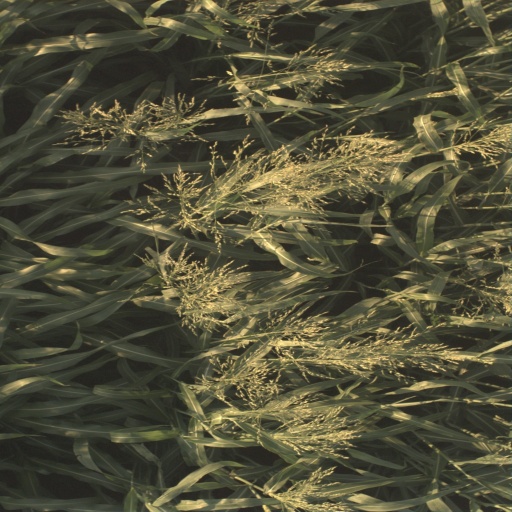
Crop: sorghum